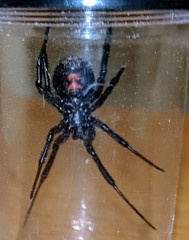
Species: Lactrodectus_hesperus